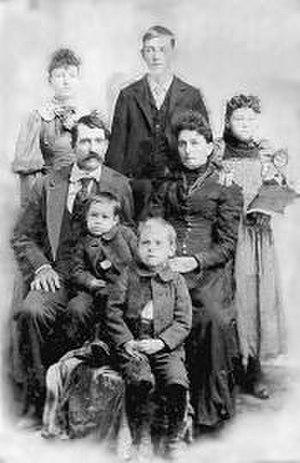
La recombinaison génétique est le phénomène conduisant à l’apparition, dans une cellule ou dans un individu, de gènes ou de caractères héréditaires dans une association différente de celle observée chez les cellules ou individus parentaux. Cette définition recouvre deux processus complémentaires que sont les brassages intra et interchromosomiques, elle est toujours la définition utilisée en génétique, génétique des populations ou virologie, et peut être considérée comme synonyme de brassage génétique.